Paul de Thermes

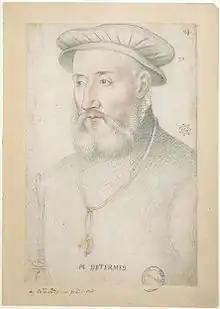
Maréchal de Thermes, after François Clouet, 1554.

Paul de La Barthe de Thermes or de Termes (1482–1562), also Paul de Terme or Maréchal de Thermes, was a French army Marshal ("Maréchal").